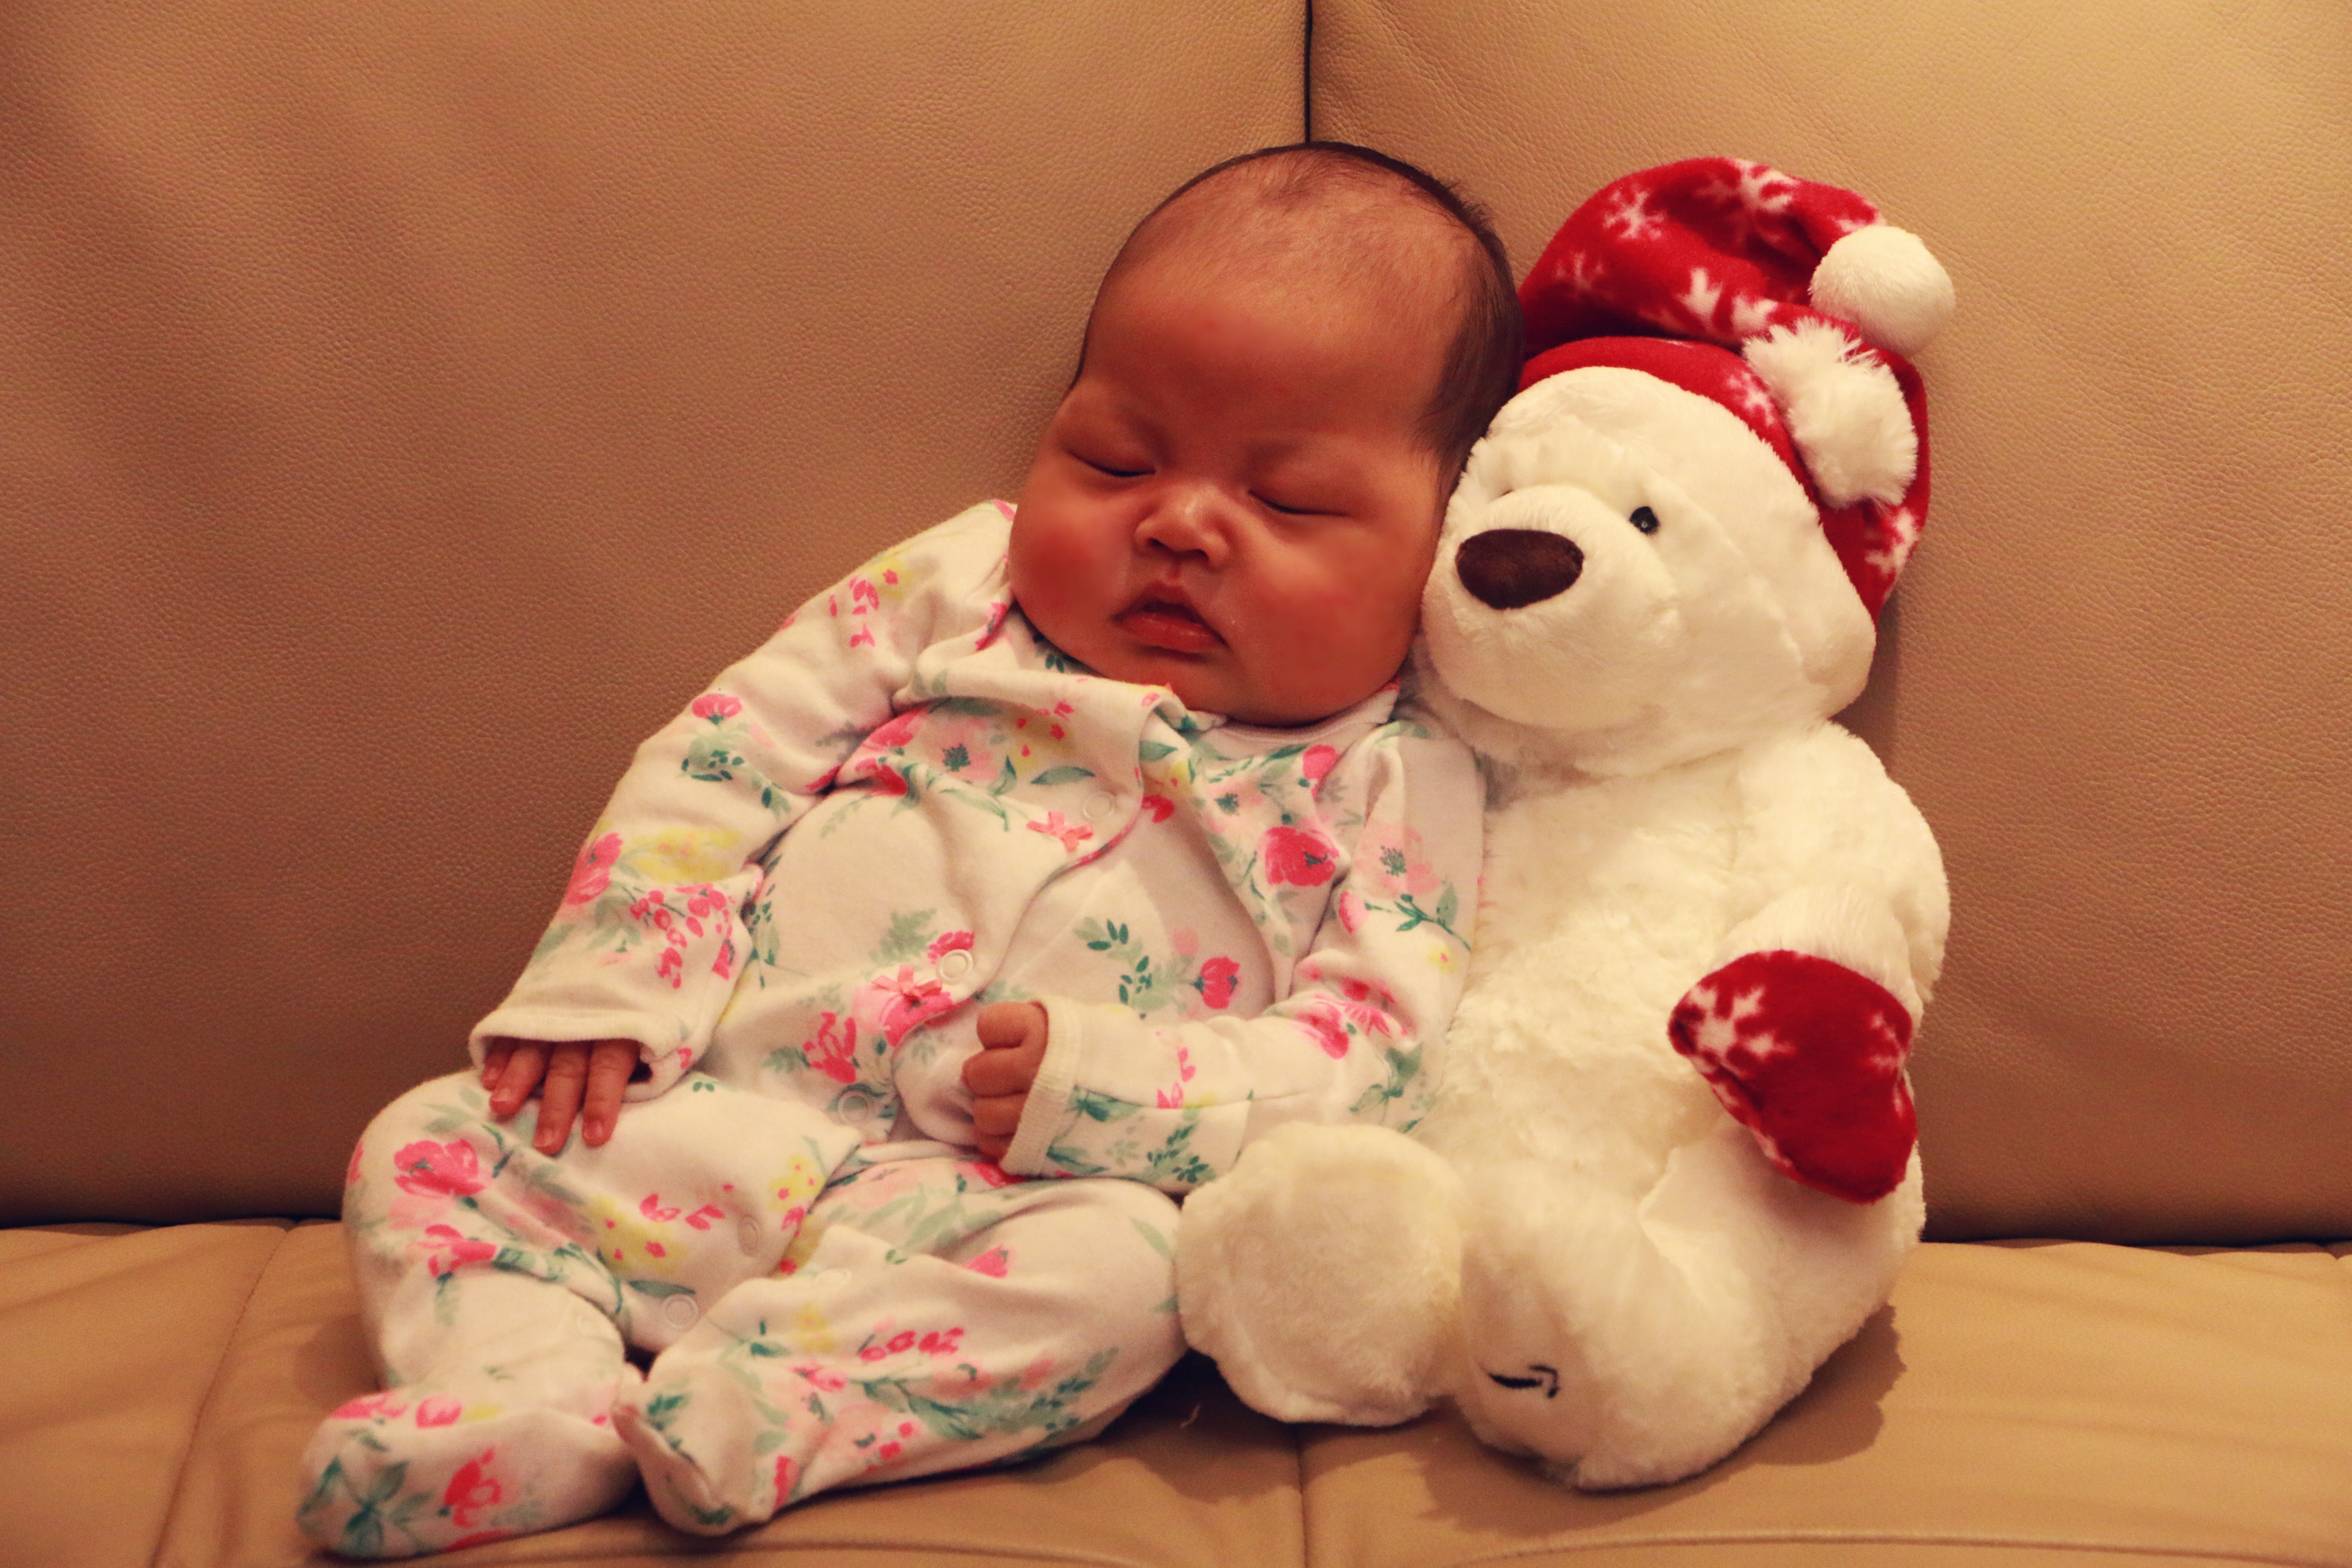
person, cute, child, clothing, pink, christmas, toy, baby, teddy bear, infant, toddler, skin, organ, sweetness, interaction, stuffed toy, the full moon, human positions